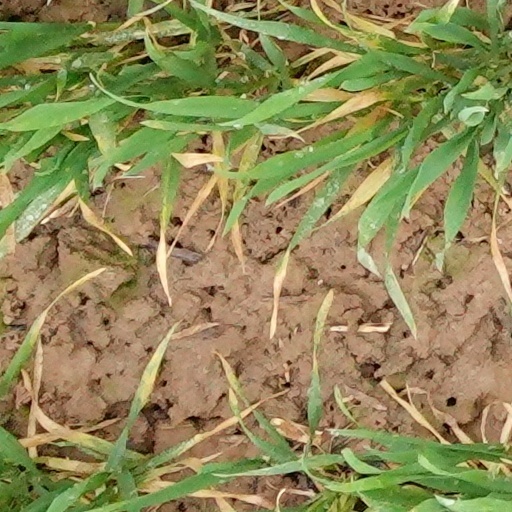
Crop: wheat